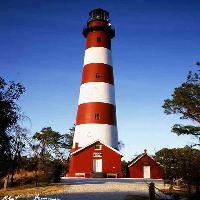
Weather: sun or clear